IMSA SportsCar Championship

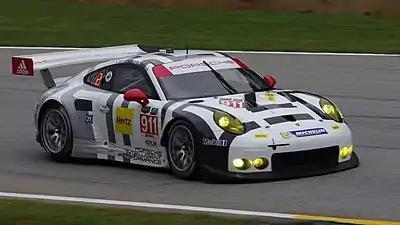
A Porsche 911 RSR GTLM at Petit Le Mans.

Introduced in the 2021 season, having been in the IMSA Prototype Challenge category as one of the feeder series to the IMSA WeatherTech SportsCar Championship, this class of prototypes features cars built according to ACO's 2020 LMP3 Generation II ruleset specifications from manufacturers such as Ligier, ADESS, Ginetta & Duqueine Engineering. The class was removed after the 2023 season due to the growth in grid sizes.